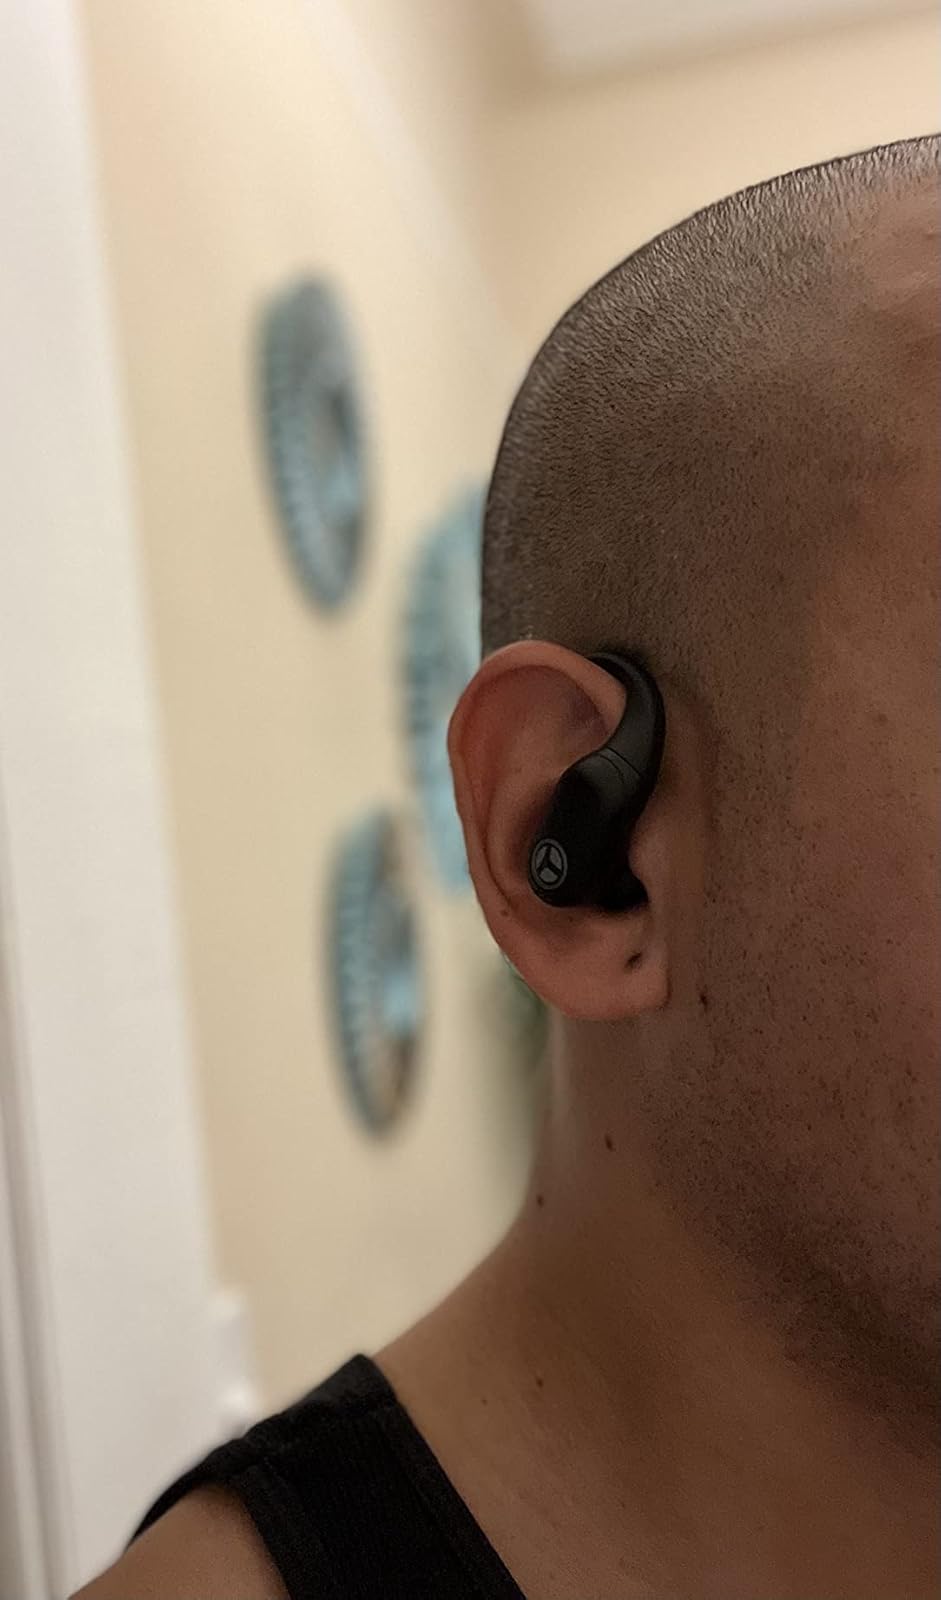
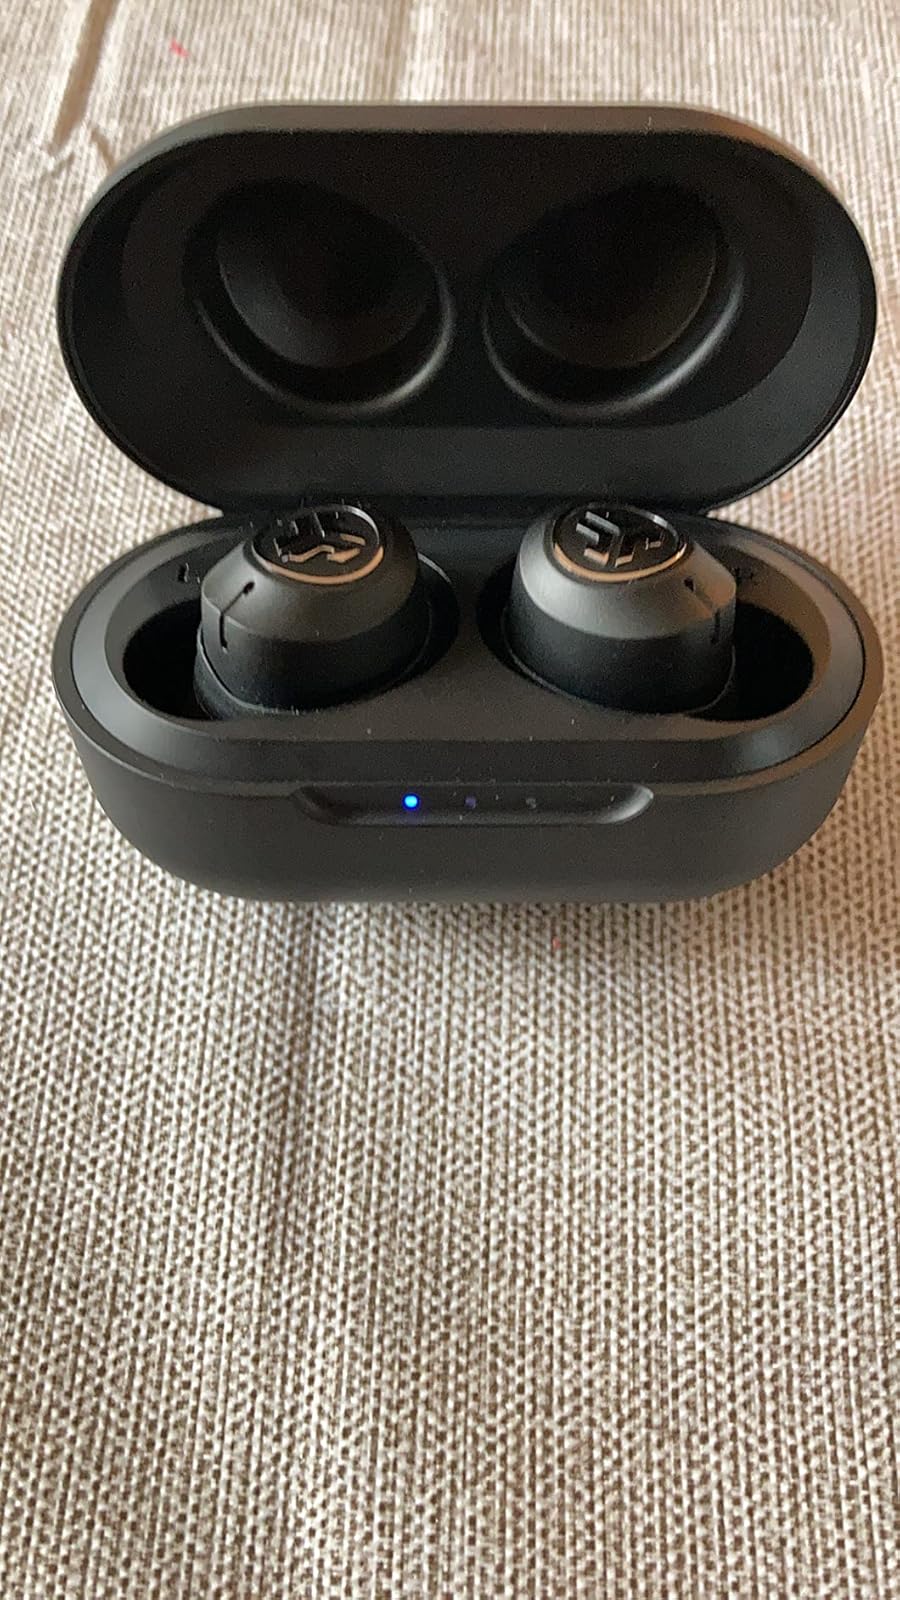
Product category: earbuds
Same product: no